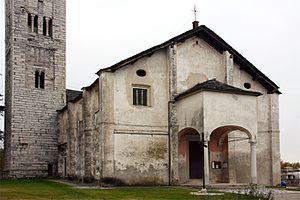
Ameno est une commune de la province de Novare dans le Piémont en Italie.